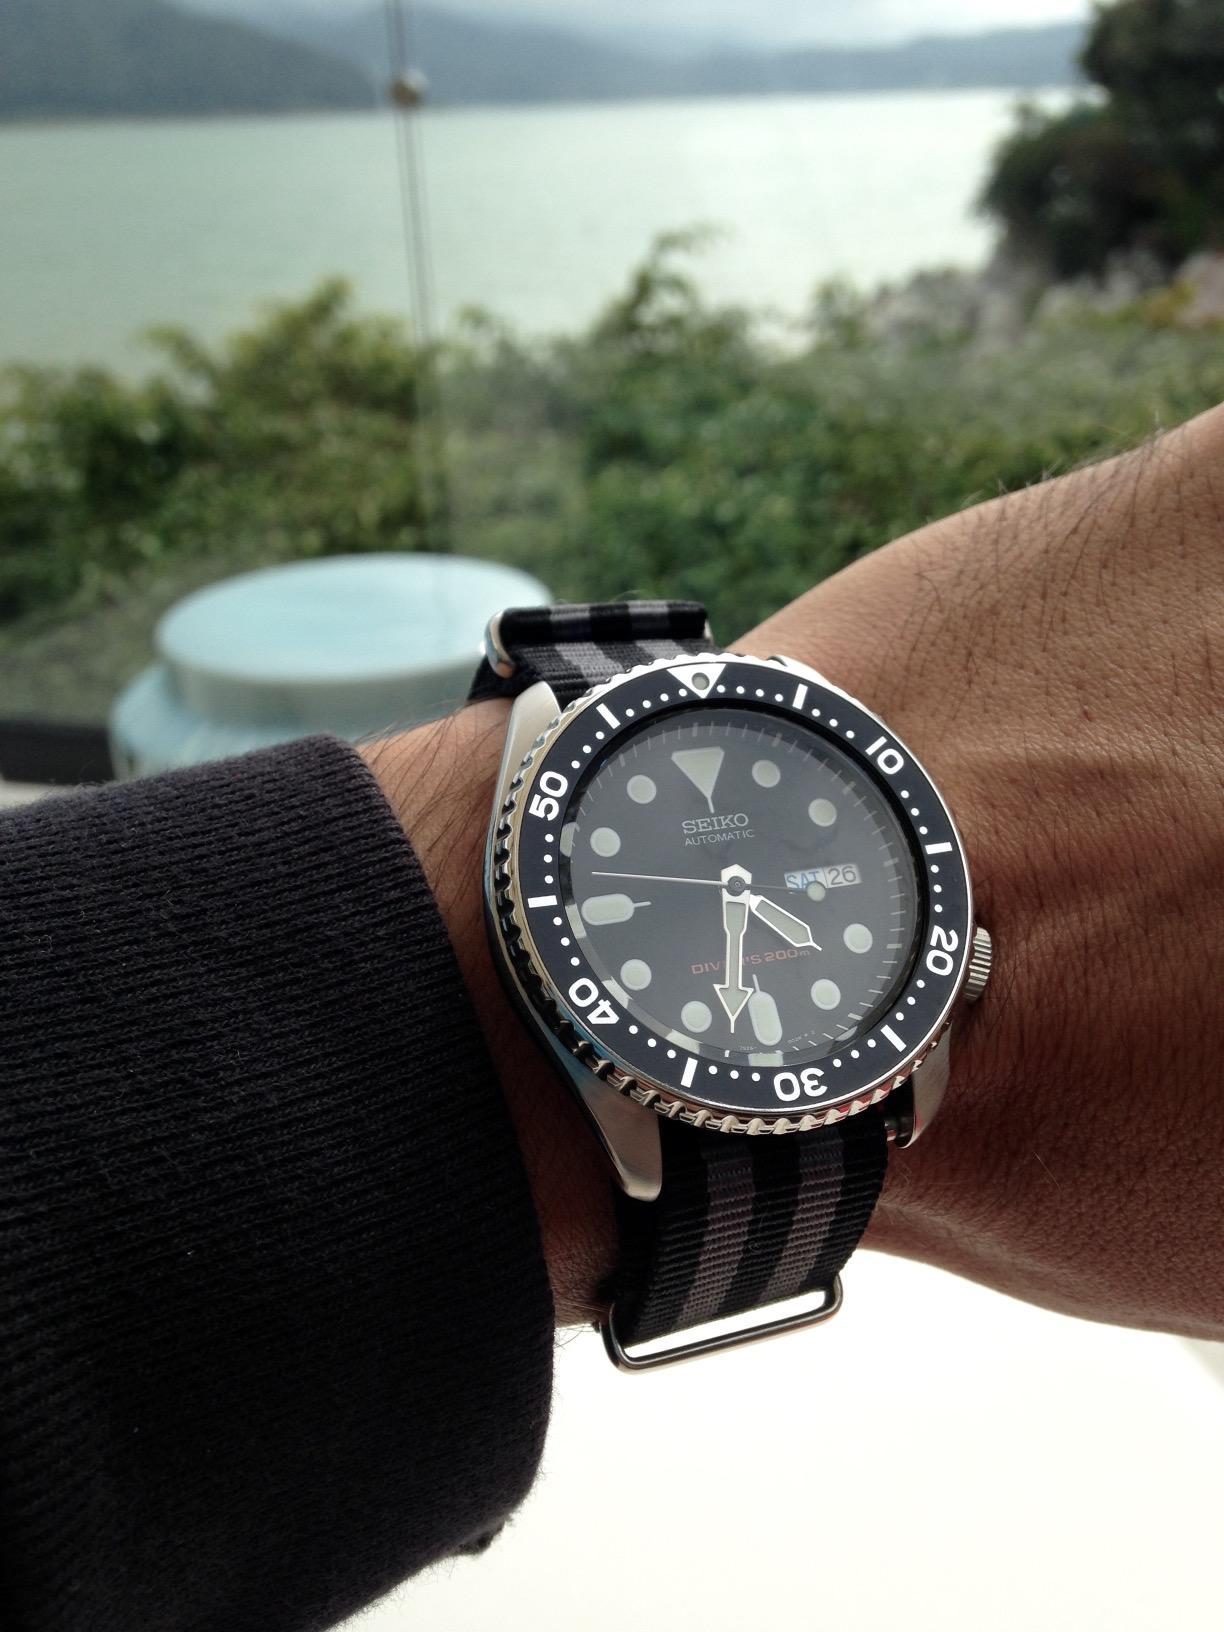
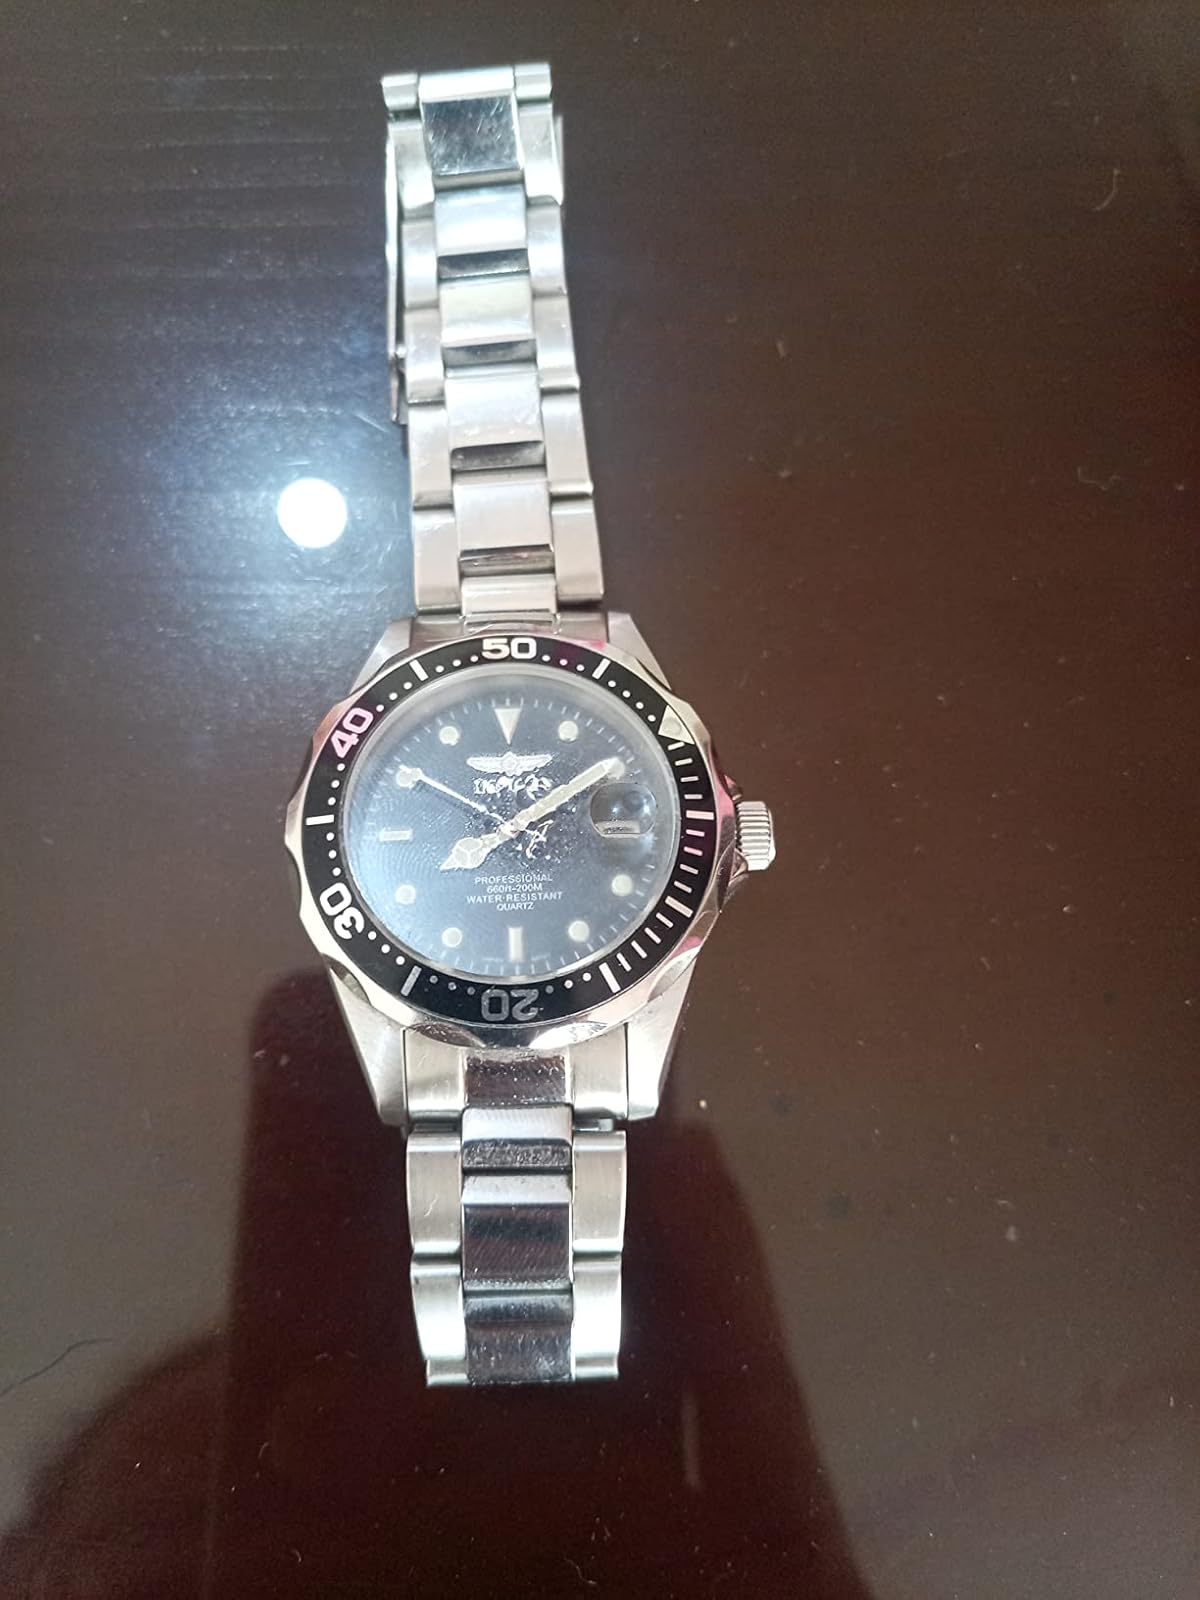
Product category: accessories_watch
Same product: no